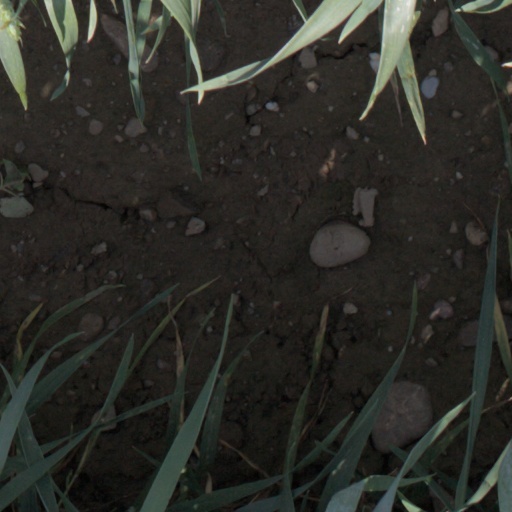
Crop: wheat